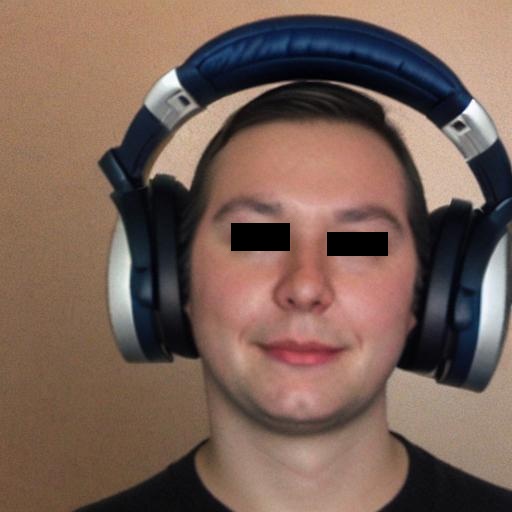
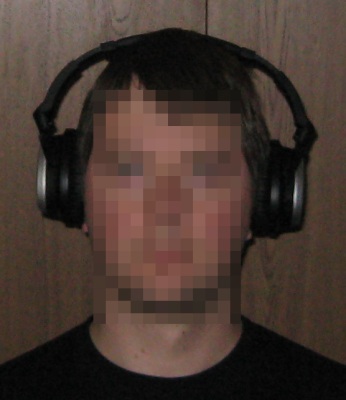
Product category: headphones
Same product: no